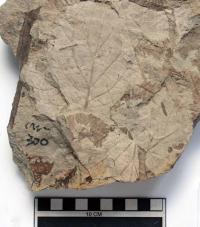
一个化石属于被子植物，其特征描述:属征：与墁形中美果化石共生的叶压型化石。

简述：叶卵形至椭圆形，顶部尖至钝圆；基部略圆形。叶缘具齿，叶脉羽状。

详述：叶卵形至椭圆形，22~80mm长，17~65mm宽；顶部尖至钝圆；基部略圆形。叶柄约8mm长；叶缘具齿，齿尖或钝圆。叶脉羽状；中脉下部略粗，上部渐细；二级脉5~8对，近基部两对紧邻，以30~70度角自中脉生出，达缘；三级脉清晰，近垂直于二级脉；未级脉形成网格状。与墁形中美果大量共生。